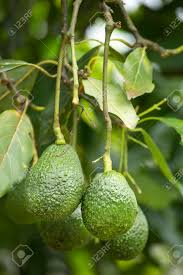
Label: others